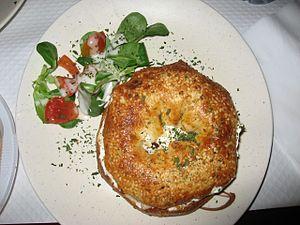
Le bagel, baguel ou beguel est un petit pain en forme d'anneau, à la texture très ferme, fait d'une pâte au levain naturel, cuit brièvement dans l'eau avant d'être passé au four.